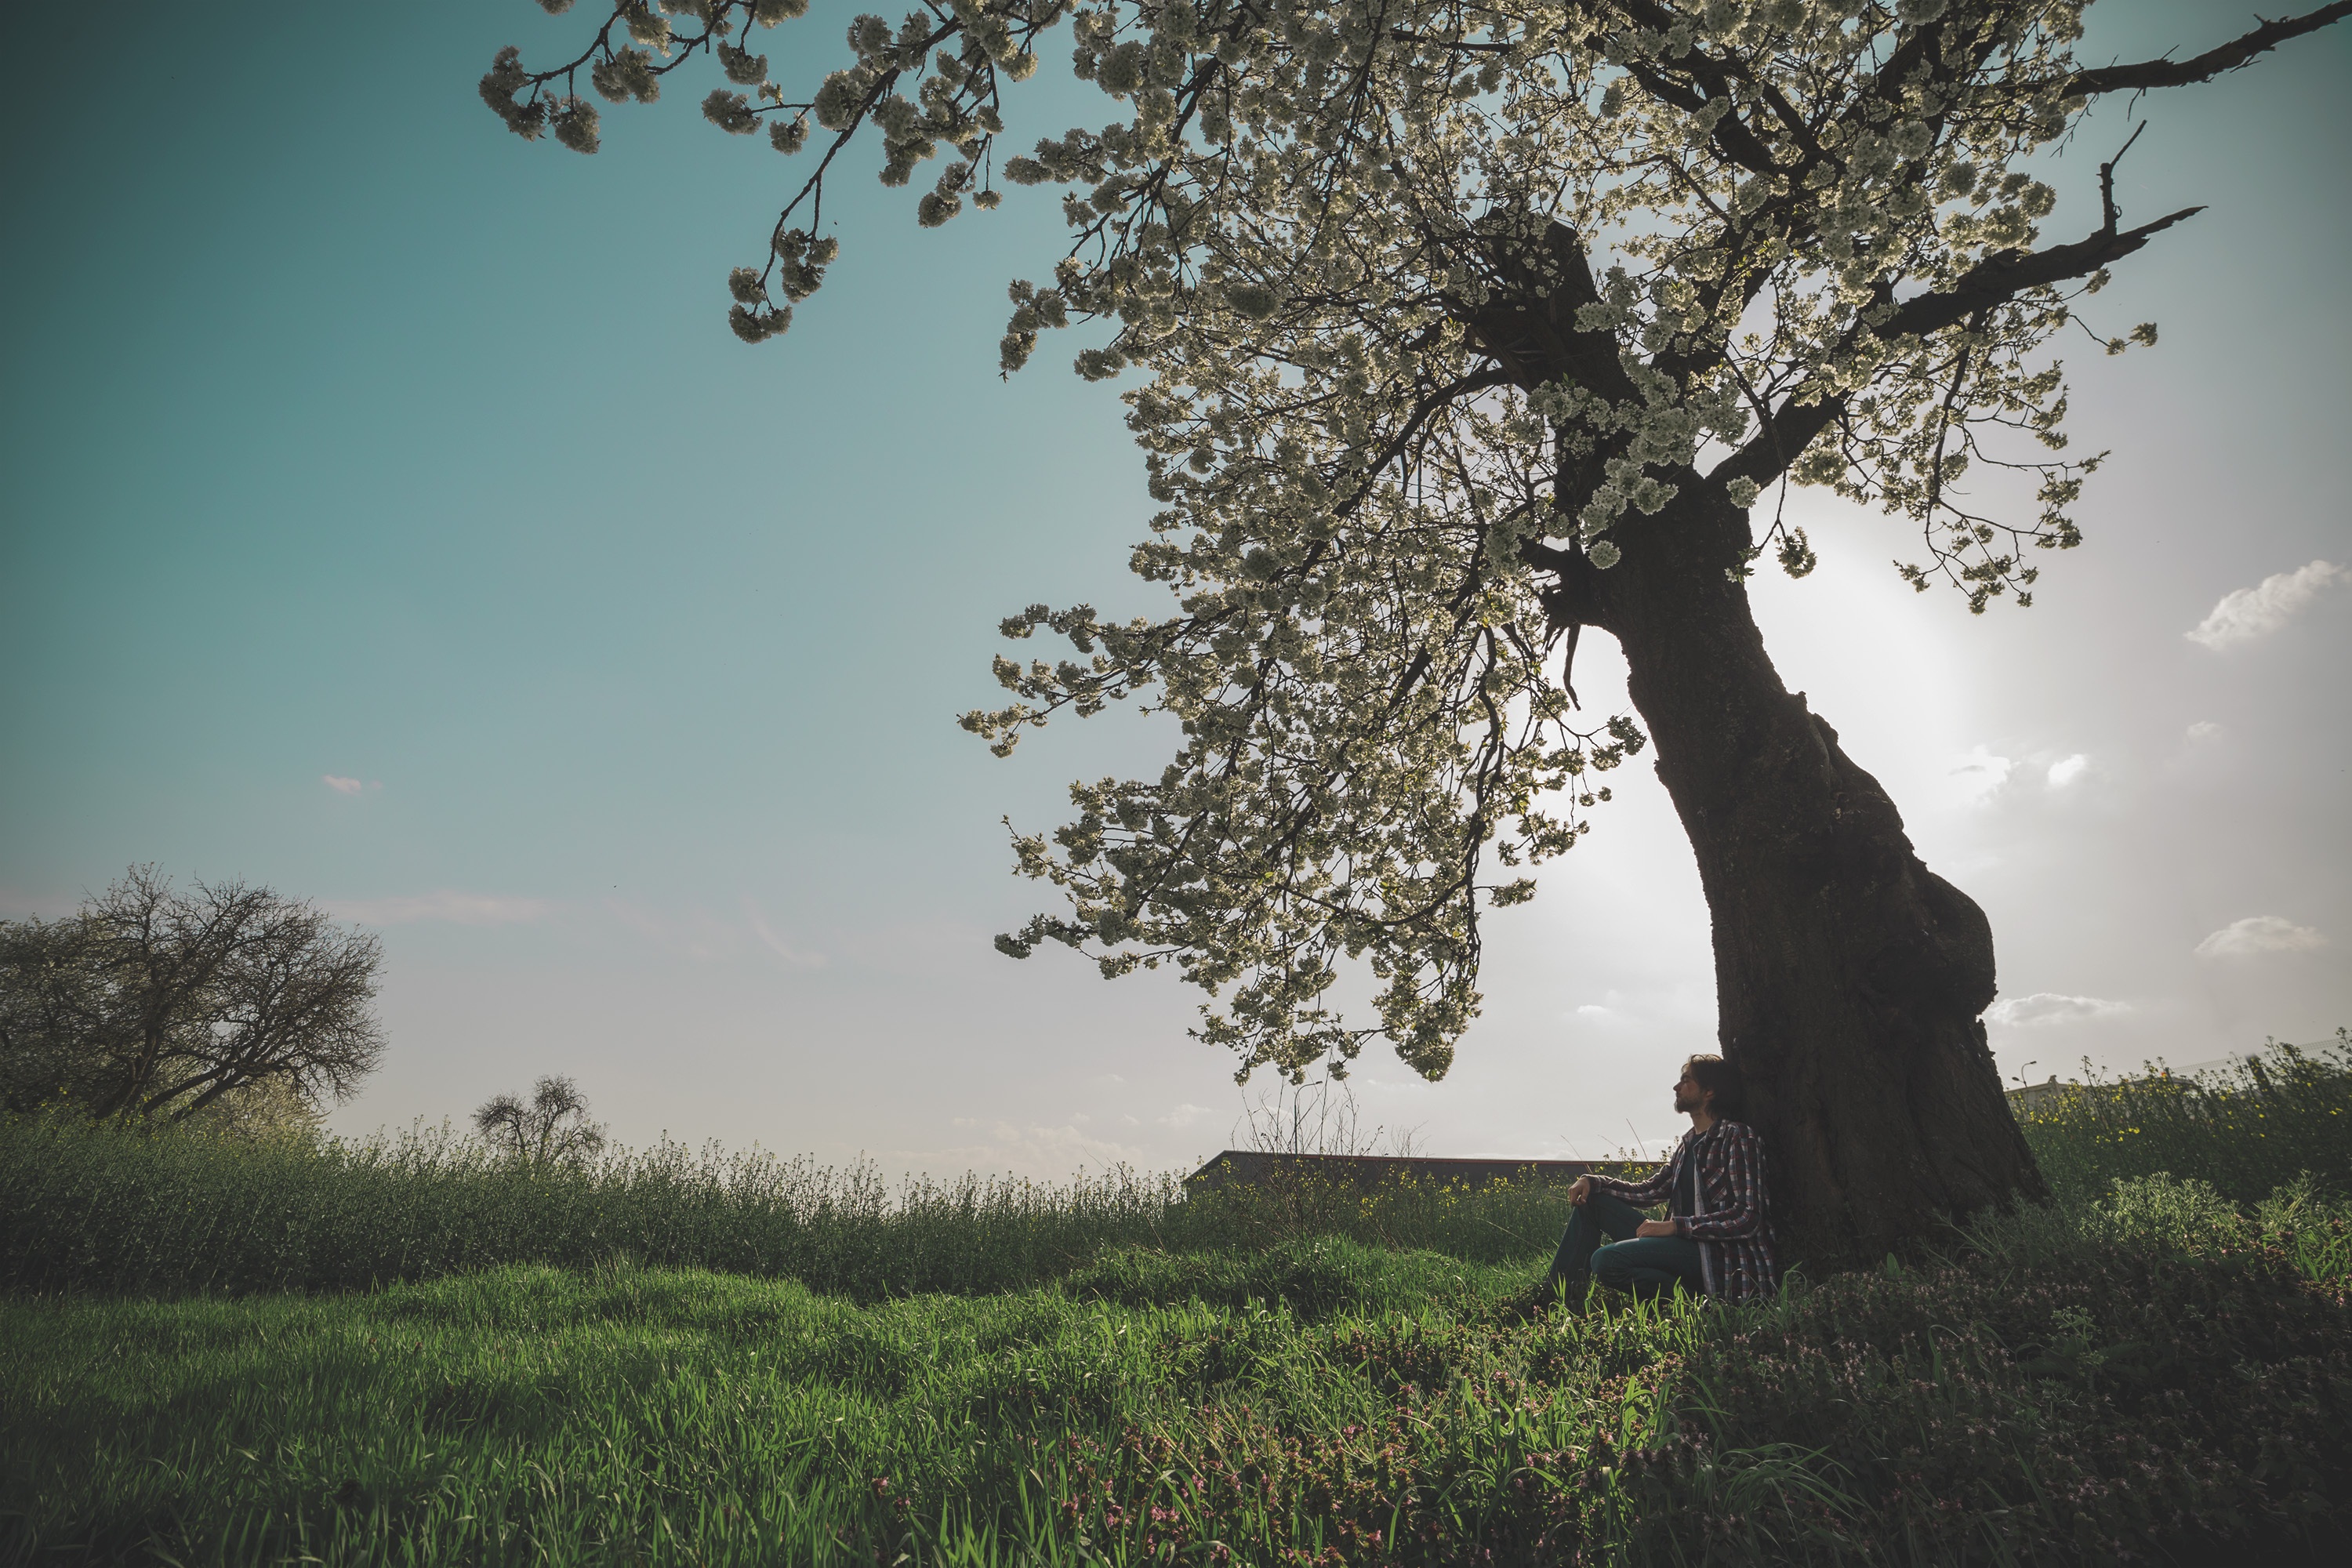
tree, nature, grass, branch, blossom, plant, sky, sunlight, morning, leaf, flower, floral, spring, green, fresh, botany, flora, season, freshness, springtime, cherry, rural area, atmospheric phenomenon, woody plant